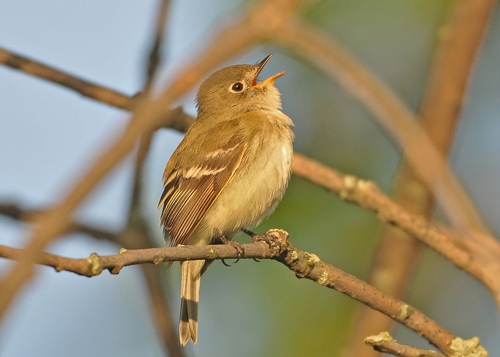
this little bird has a light brown belly and breast with white wingbars and dark primaries.
this bird has a short small bill, brown feet, and a white throat.
bird has brown body feathers, brown breast feather, and black beak
this is a very small light brown bird with lighter belly and darker wings with white wingbars.
this bird is brown in color with a sharp short beak, and light brown eye rings.
this bird is brown with white and has a very short beak.
this bird has a belly that is tan and brown sidesthe bird has a tan breast and white belly, white wing bars, and a yellow bill.
this bird has a rounded head and body with tan and brown feathers covering it's body.
this bird has wings that are brown and has a white belly
Species: Least Flycatcher